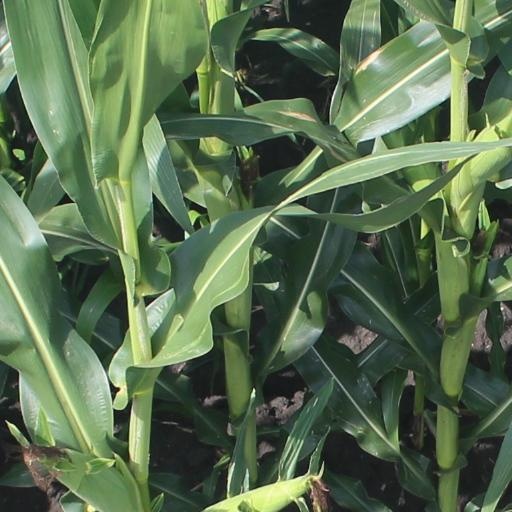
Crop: maize; corn